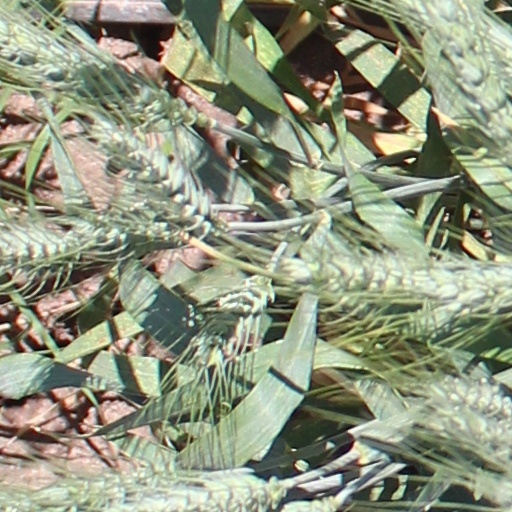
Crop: wheat